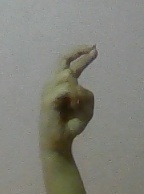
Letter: zay